Jersey Airlines

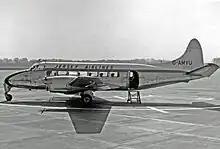
Jersey Airlines Heron 1B at Manchester (Ringway) Airport in April 1955 on the schedule from Jersey

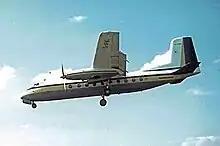
HPR.7 Herald 201 of Jersey Airlines landing at Manchester Airport in August 1962

Jersey Airlines (legally "Airlines (Jersey) Limited") was an early post-World War II private, independent British airline formed in 1948. In 1952, the airline operated its first scheduled service. Four years later, British European Airways (BEA) took a 25% minority stake in Jersey Airlines and made it an "associate". In June 1958, a Jersey Airlines de Havilland Heron became the first commercial airliner to arrive at the newly reconstructed Gatwick Airport. In 1960, Jersey Airlines ordered four state-of-the-art Handley Page Dart Herald 200 series turboprops. By 1962, BEA had sold its 25% minority holding in Jersey Airlines. The same year, Jersey Airlines became part of the British United Airways (BUA) group of companies. In August 1963, Jersey Airlines changed its trading name to British United (C.I.) Airways. Following the BUA group's 1967/8 reorganisation, BUA (C.I.) was absorbed into British United Island Airways (BUIA) in November 1968.